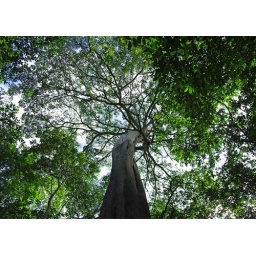
trees in rain forest